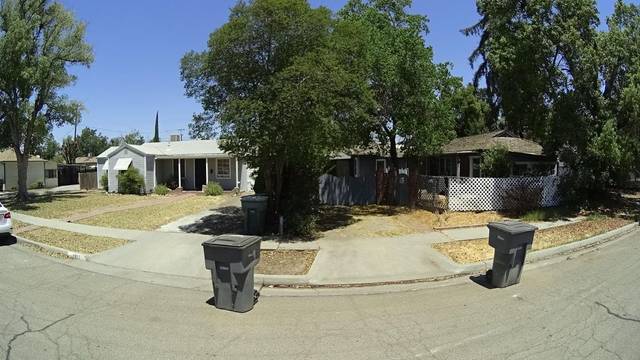
Region: Colombia
Coordinates: 36.771, -119.783